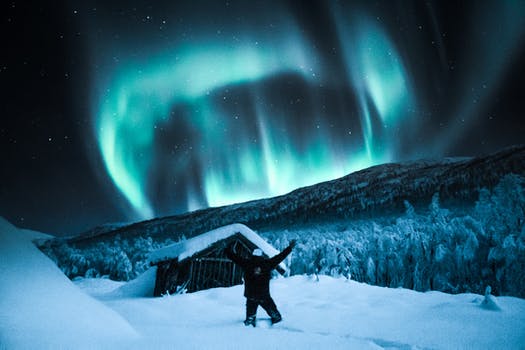
Label: No Watermark